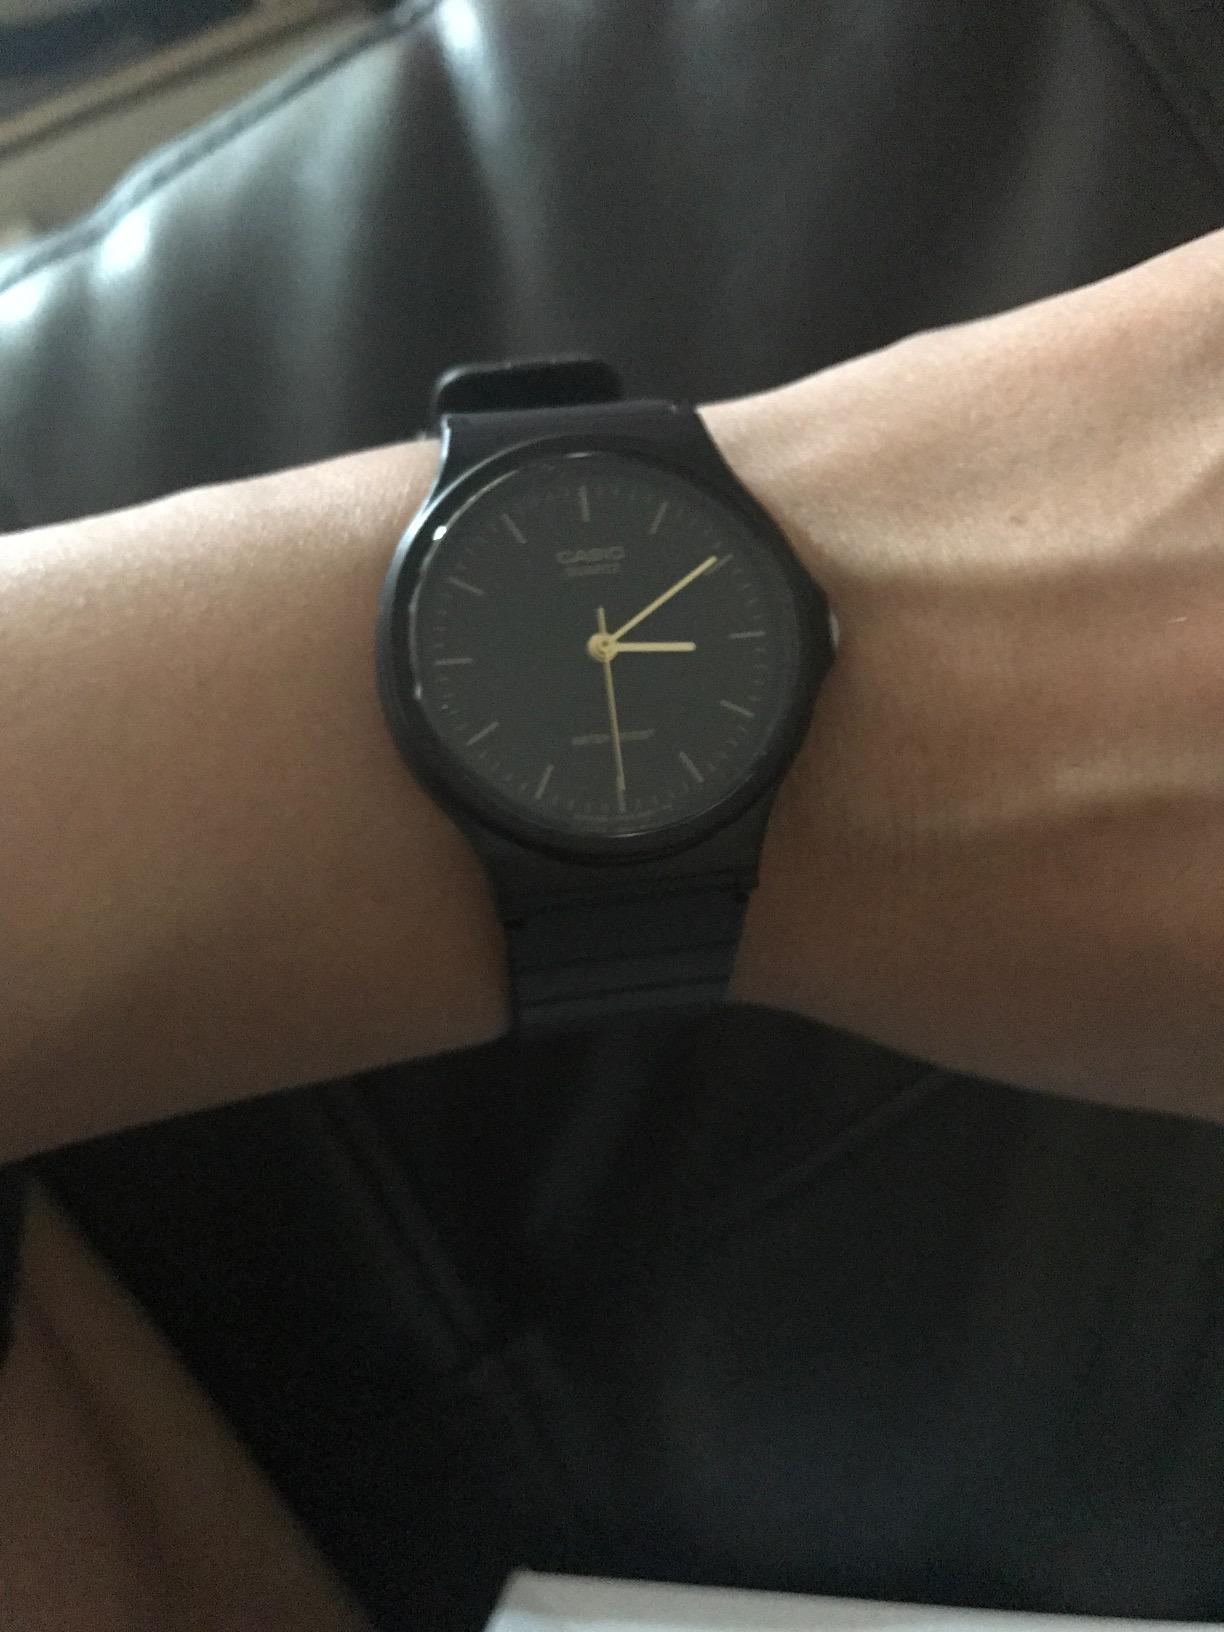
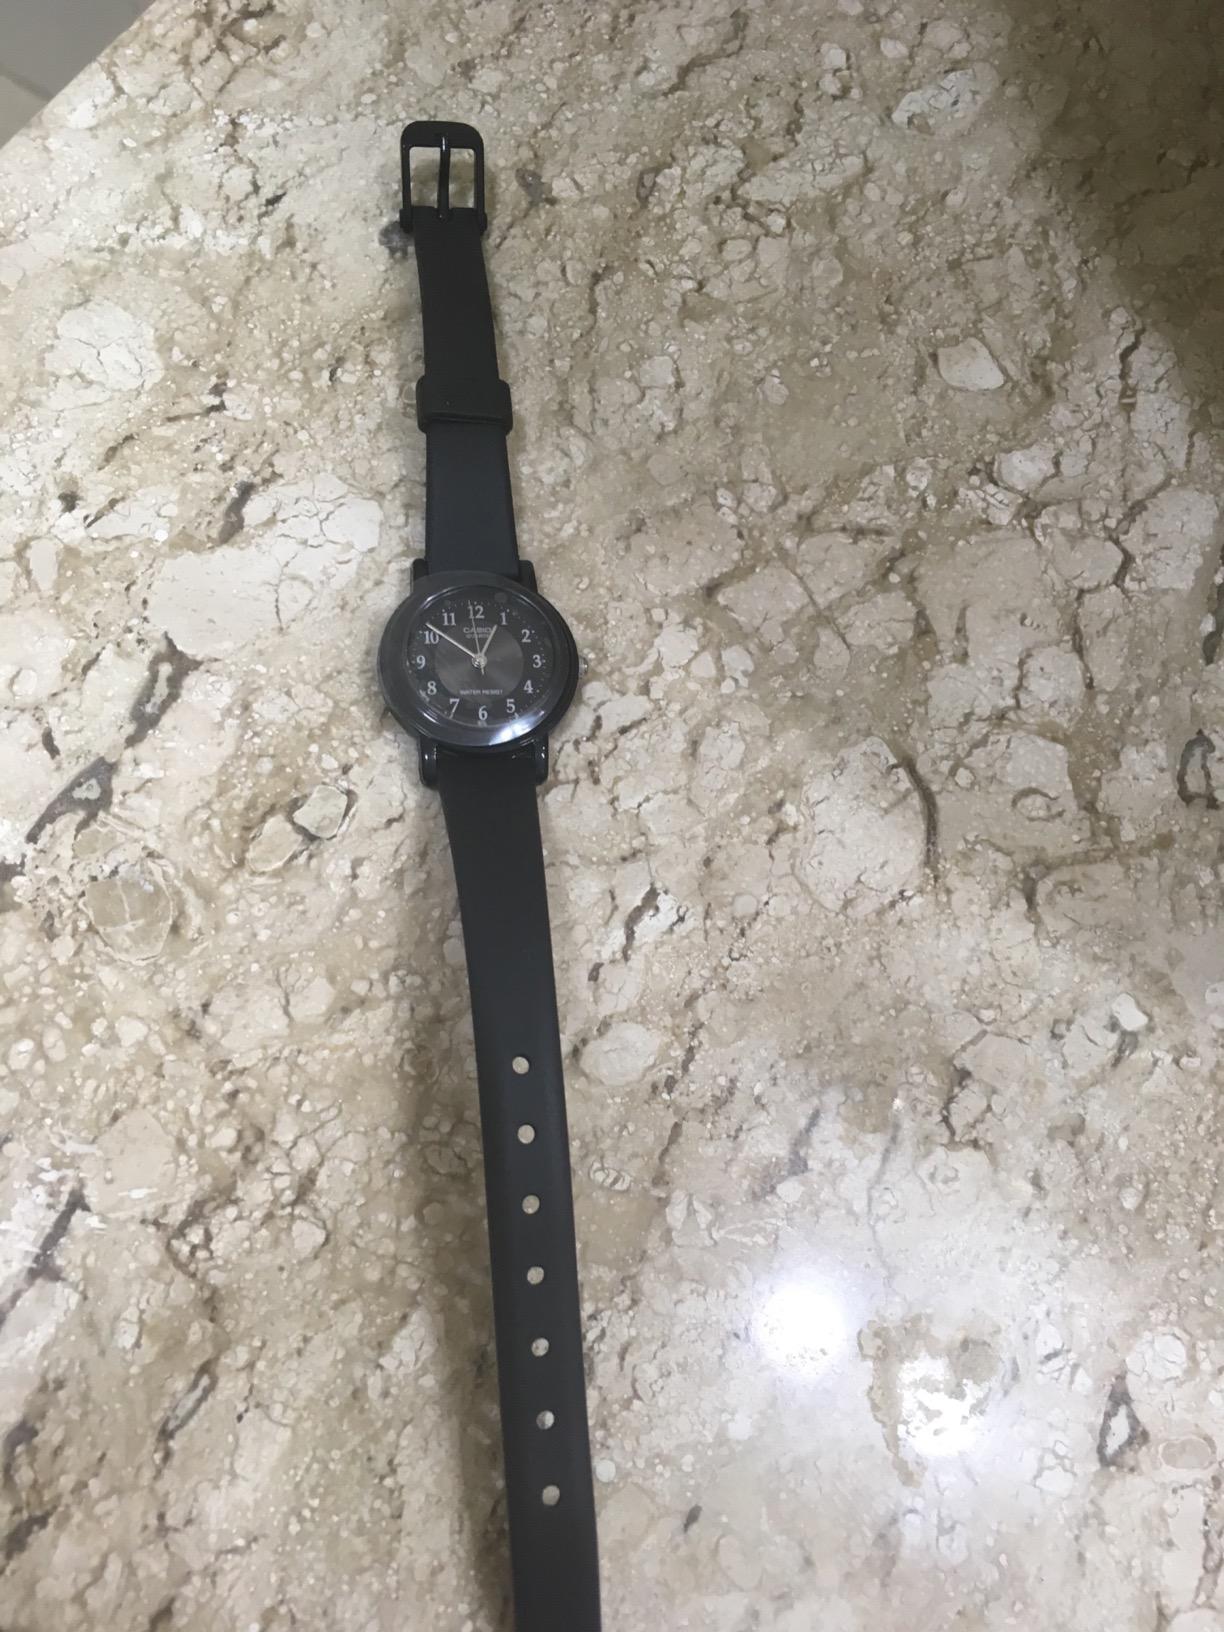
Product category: accessories_watch
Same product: no